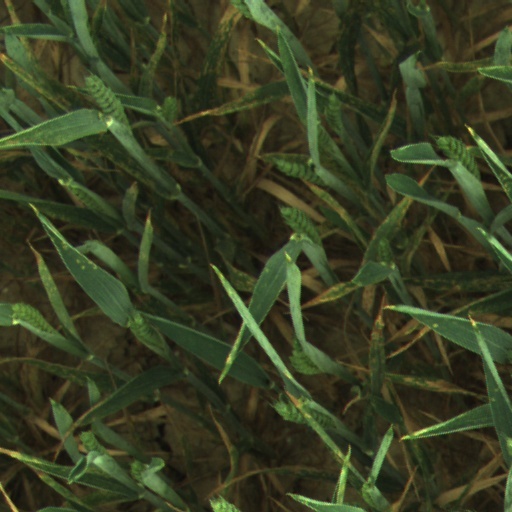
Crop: wheat